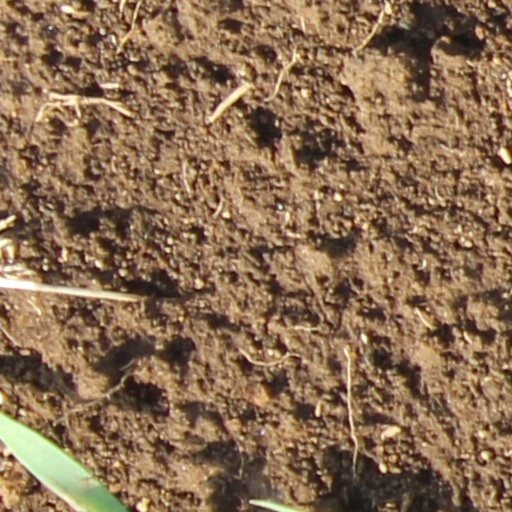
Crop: wheat